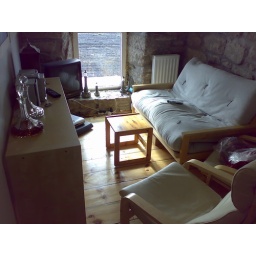
We have arranged the second bedroom in the top cottage as a lounge for the time being